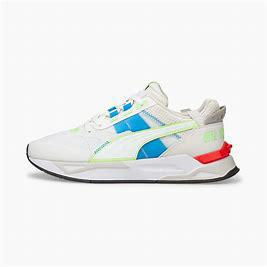
Brand: Puma
Model: Mirage Sport